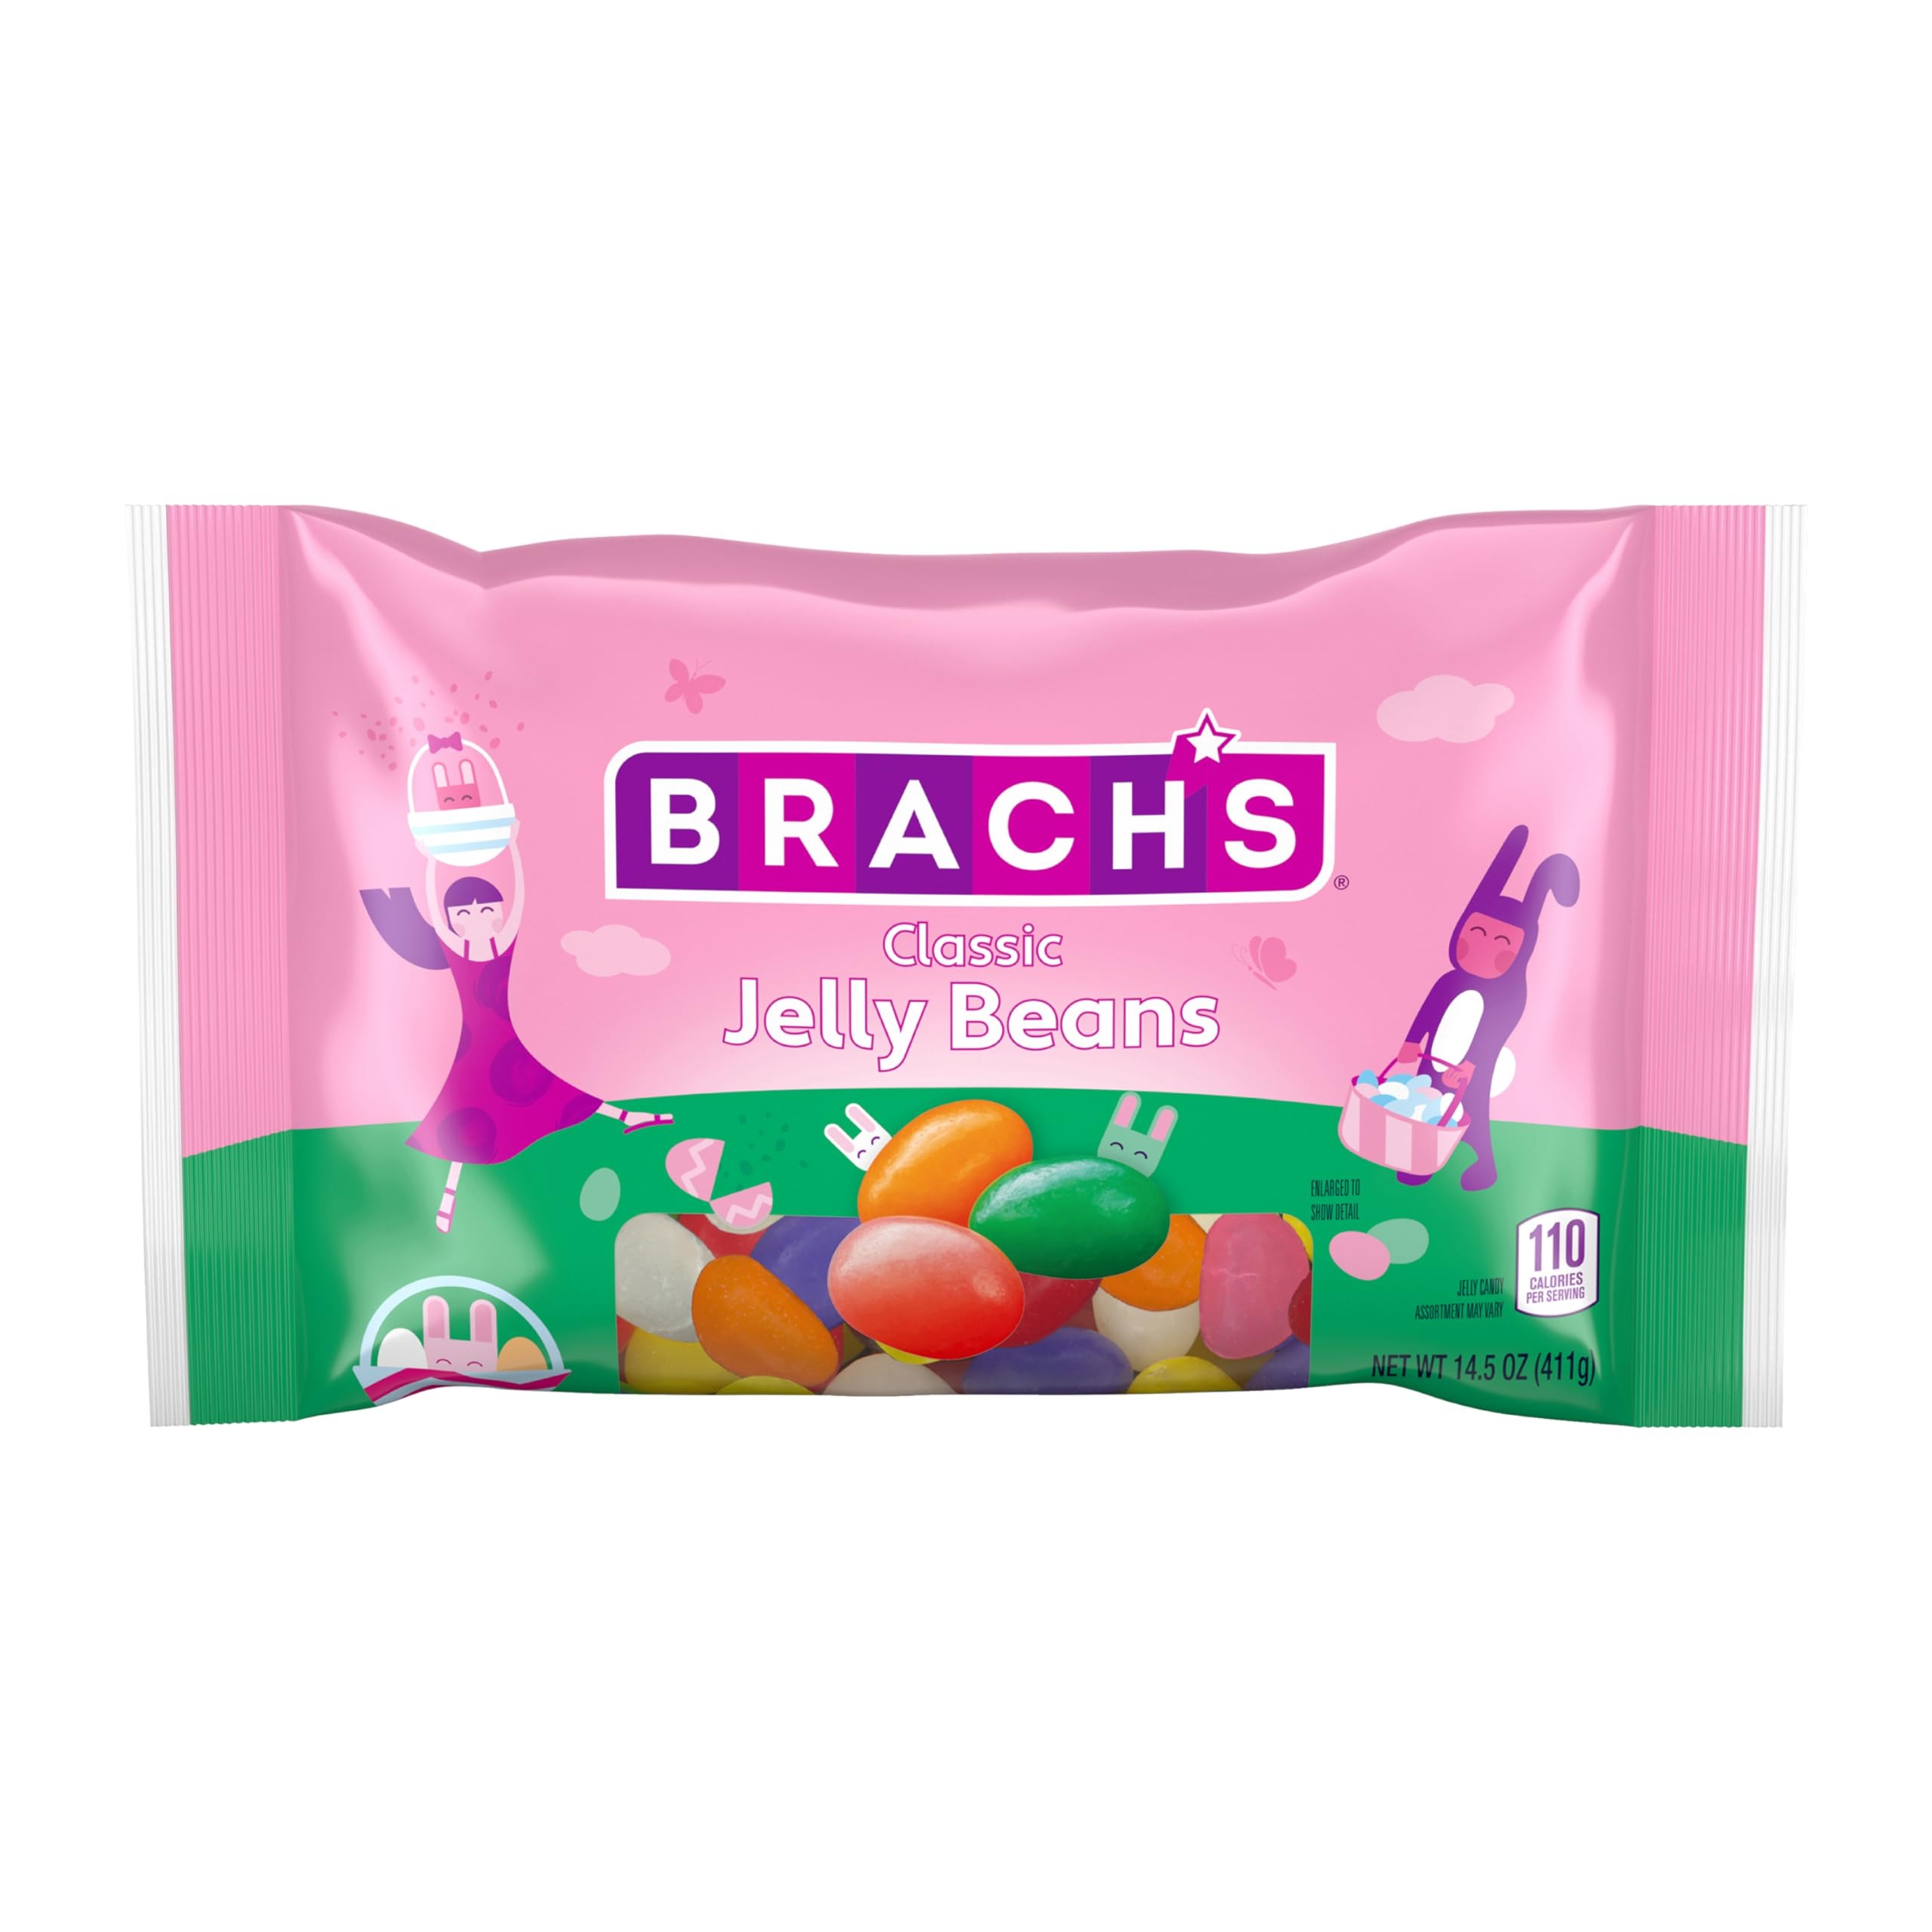
Item Name: Brach's Classic Jelly Beans, Springtime Easter Candy, 14.5oz
Bullet Point 1: SHARE EASTER BASKET CLASSICS: Brach's Classic Jelly Beans are great for decorating Easter desserts and sharing as a gift. One (1) bag of candy contains 14.5 ounces of Jelly Beans. Add a handful of Brach's candy to Easter baskets for an even sweeter holiday.
Bullet Point 2: CLASSIC FLAVORS: Enjoy the traditional flavors and chewy textures of Jelly Beans in this festive Easter candy bundle. Savor the flavors of pineapple, lemon, lime, orange, cherry, grape, and strawberry. Add it to baskets or give it as an Easter gift!
Bullet Point 3: DELICIOUS EASTER CLASSIC: If you love classic treats, you'll love Brach's Classic Jelly Beans! This candy is vibrant and packed with delicious, traditional flavors Jelly Beans are known for. Add this fun and festive candy to Easter baskets this holiday!
Bullet Point 4: ADD A SPLASH OF FUN: These assorted Jelly Beans are perfect for Easter egg hunts, baskets, or baked treats. Use it to fill up Easter eggs or as candy decorations on baked treats like cupcakes, and other Easter goodies. Make this holiday fun and delicious!
Bullet Point 5: ENJOY YOUR WAY: There are so many ways to enjoy this classic! Use them to pack Easter eggs for epic Easter egg hunts or level up Easter baskets. Easily add color to your decorative Easter sweets or treat your family and friends with classic Easter candy.
Value: 14.5
Unit: Ounce

Price: 4.49